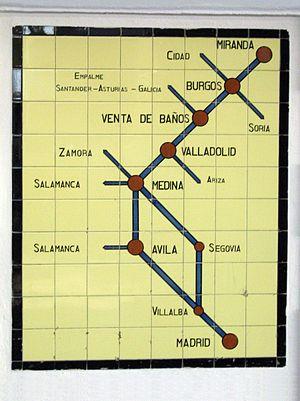
La gare de Miranda de Ebro est une gare ferroviaire espagnole de la ligne de Madrid à Hendaye. Elle est située sur le territoire de la commune de Miranda de Ebro, dans la province de Burgos en communauté autonome de Castille-et-León.